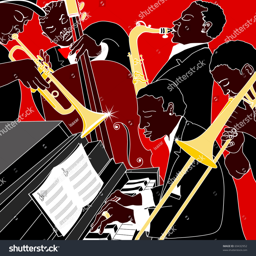
vector illustration of a jazz band